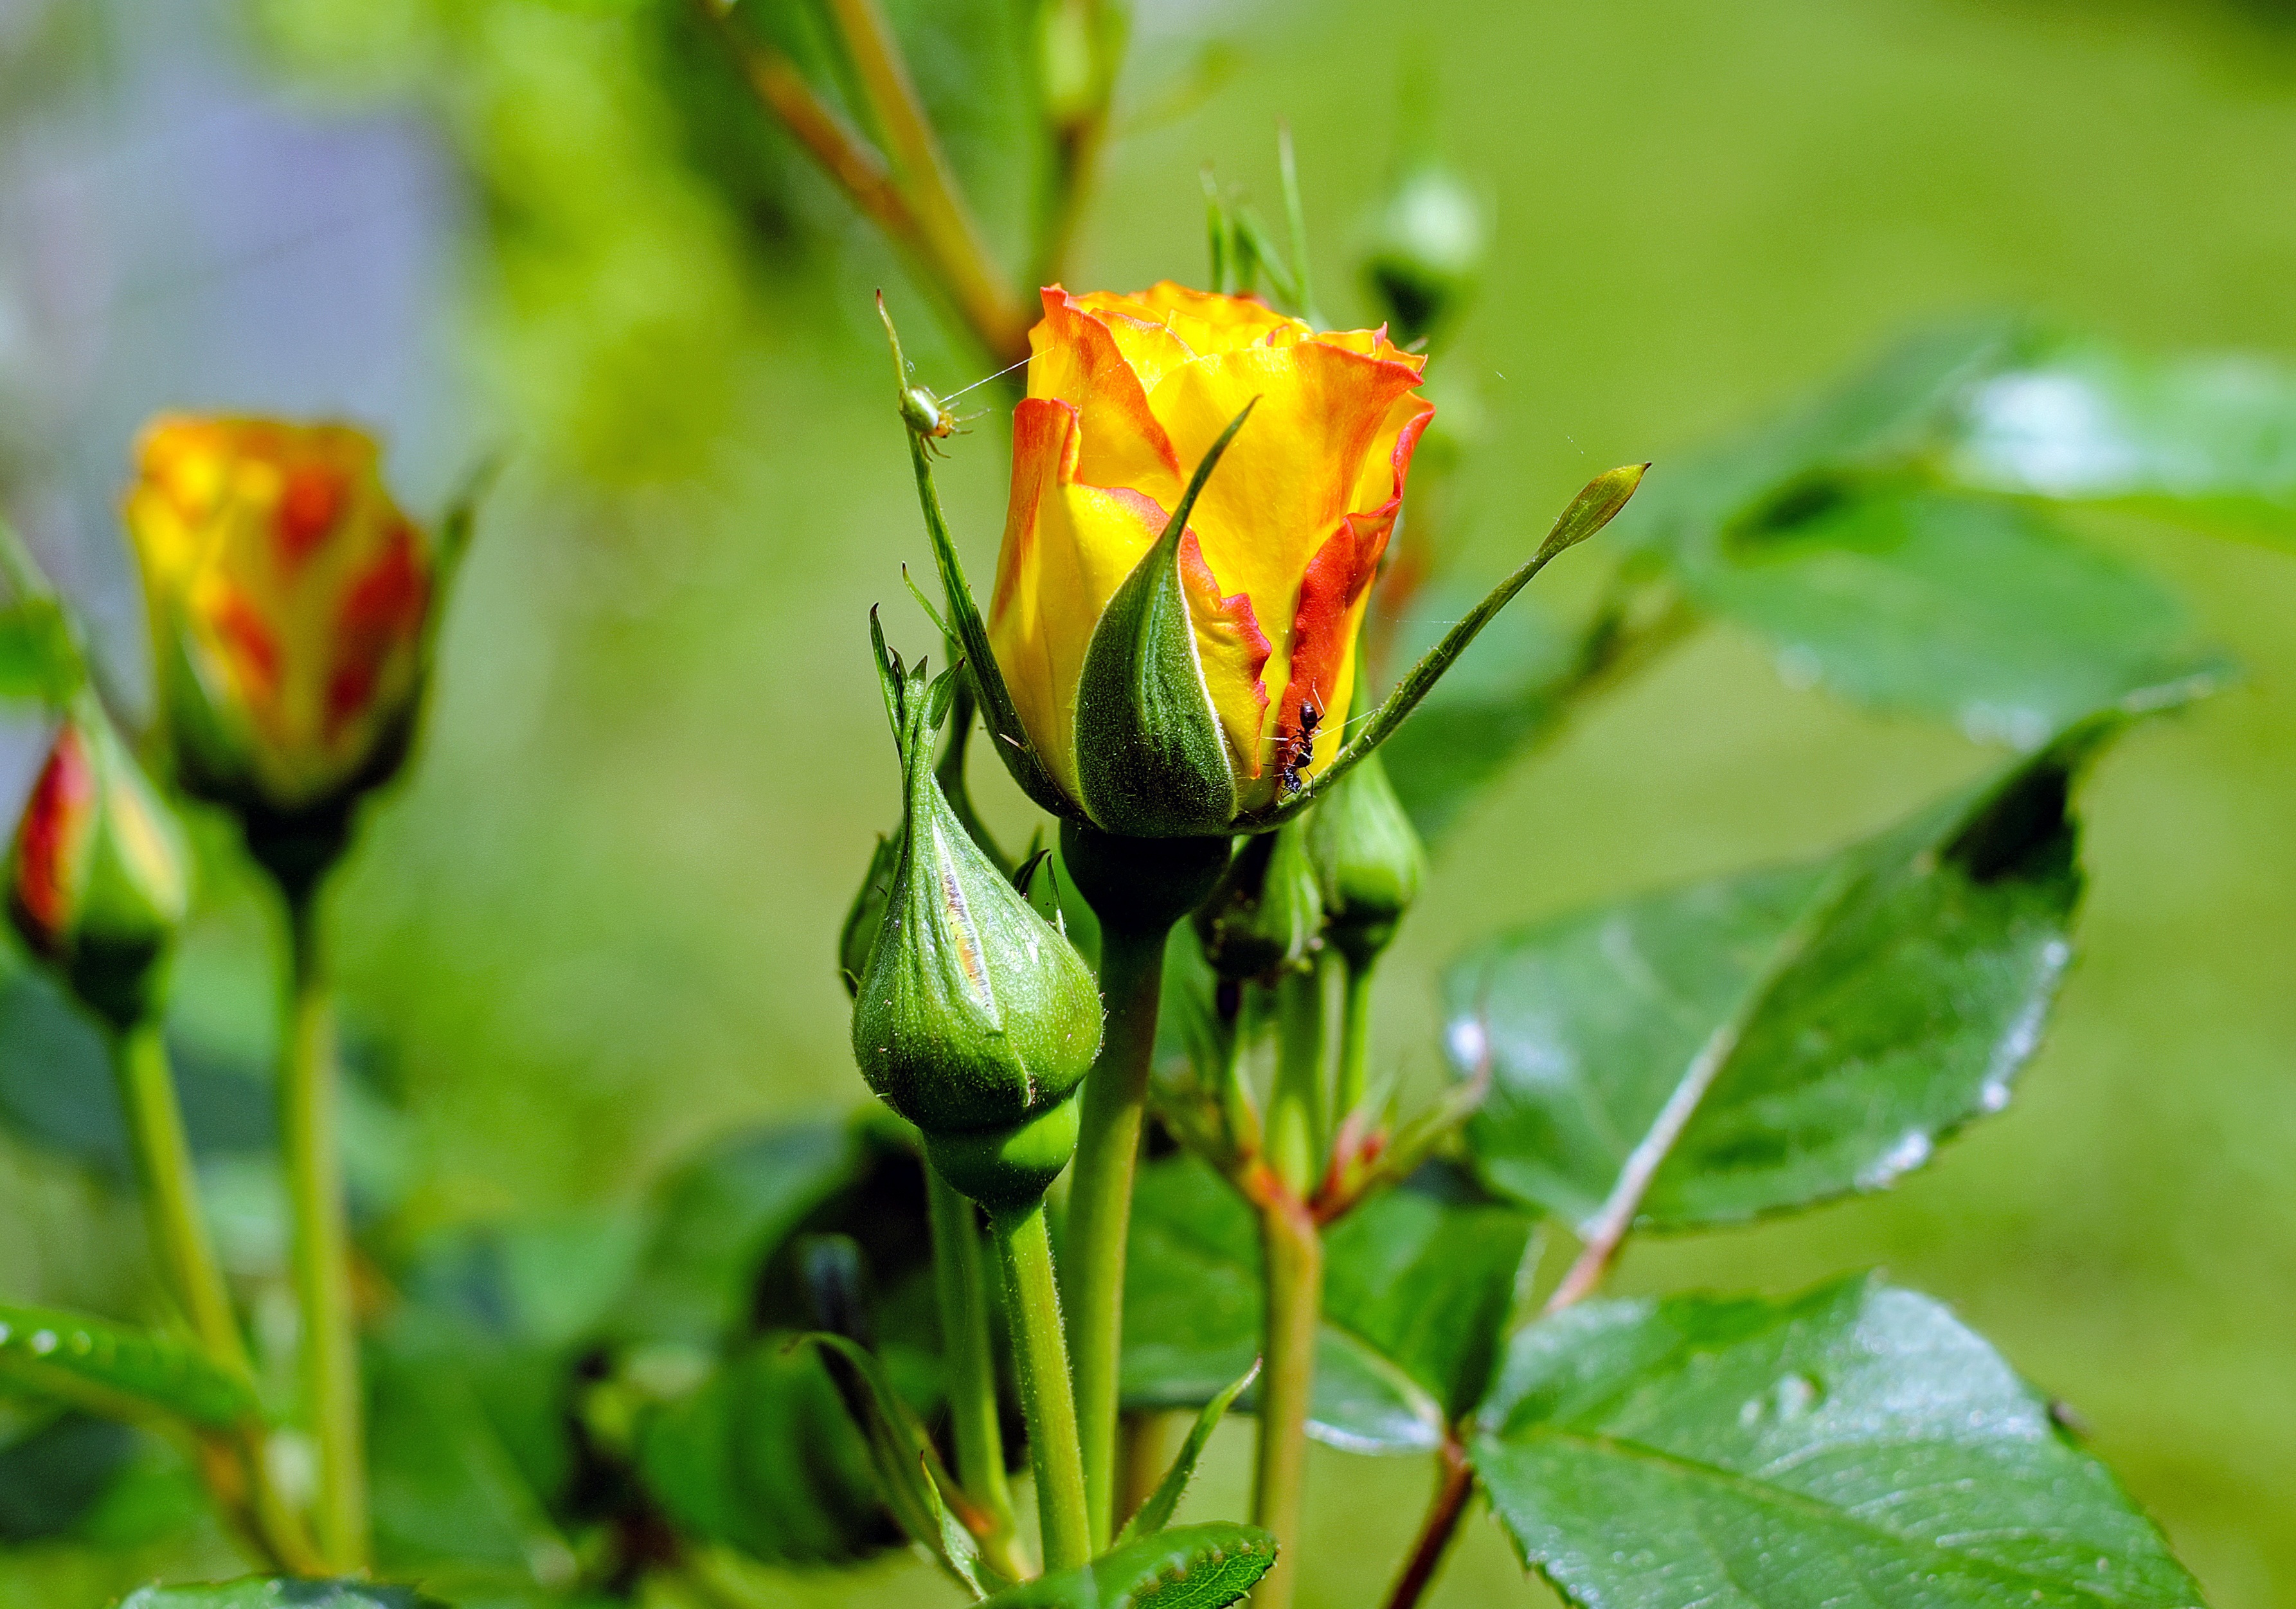
nature, blossom, plant, flower, petal, bloom, rose, botany, garden, flora, wildflower, bud, macro photography, flowering plant, yellow orange, land plant